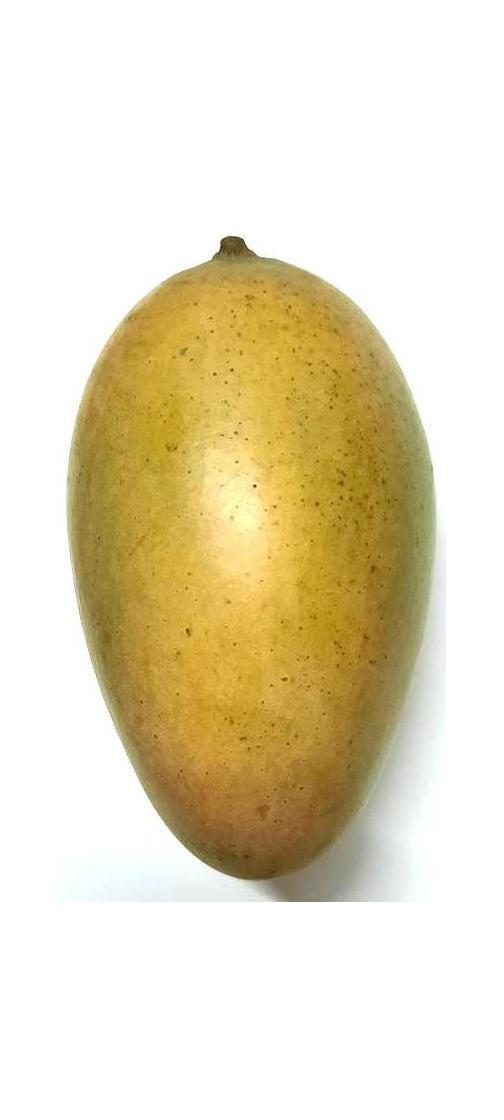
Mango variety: Shada